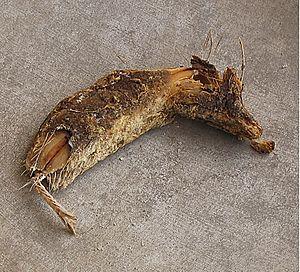
Le ketiakh est du poisson braisé-salé-séché. C'est un aliment traditionnel très important au Sénégal et dans les pays de l'Afrique de l'Ouest. Il est surtout consommé par les agriculteurs de susbsistance et par les personnes aux revenus modestes, particulièrement dans les communautés rurales.